Question: Please indicate a possible affordance area of the frisbee that can be used for holding
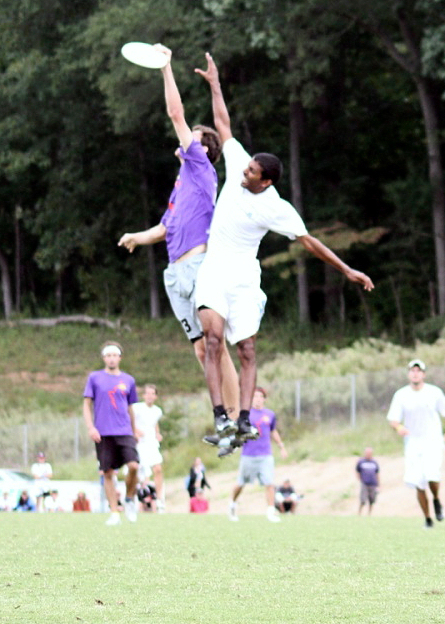
Answer: [119.652, 40.033, 172.844, 70.246]